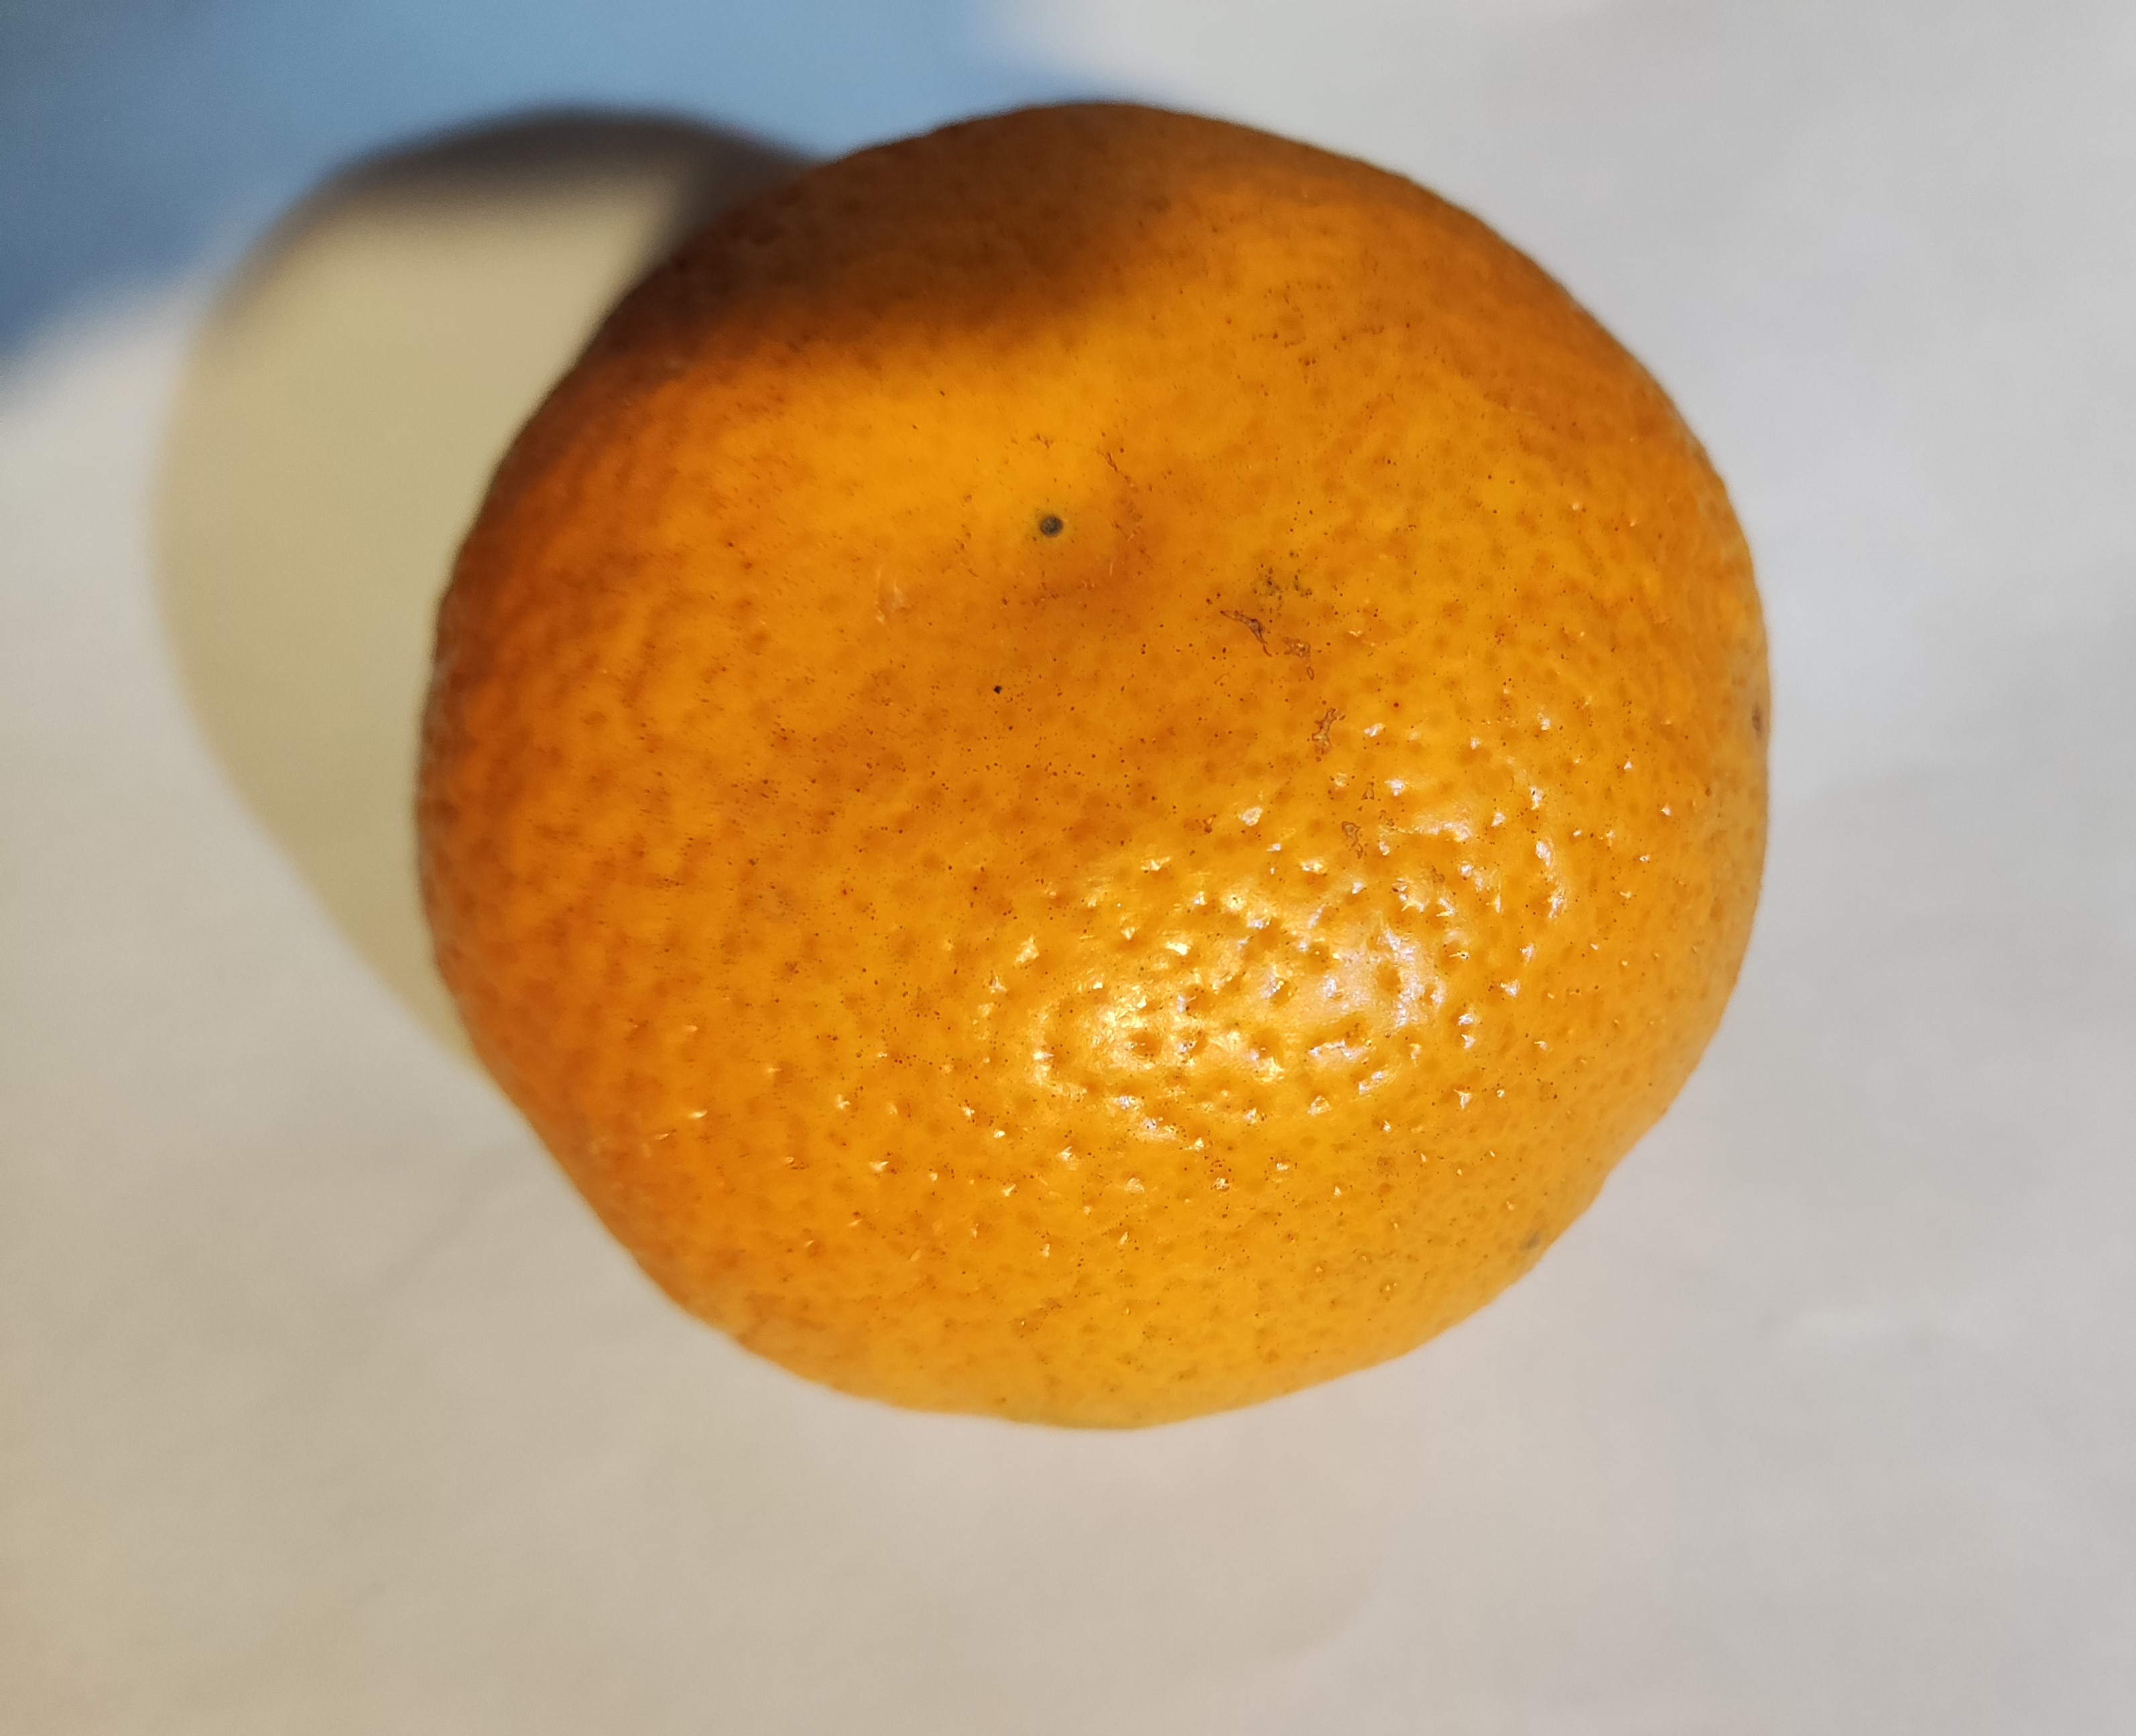
Fruit: orange
Condition: fresh